Suwanosejima

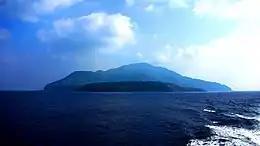
Overall view of Suwanosejima. May, 2007.

Suwanosejima is the second largest of the islands in the Tokara archipelago, and is located southwest from Nakanoshima. The highest elevation is , with a height of above sea level, which is the exposed cone of an active stratovolcano arising from the ocean floor.